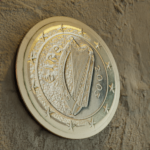
Coin value: 1euro
Country: ie
Edition: standard